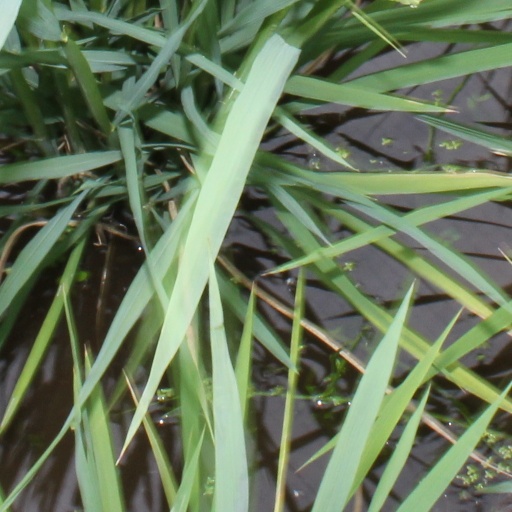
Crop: rice